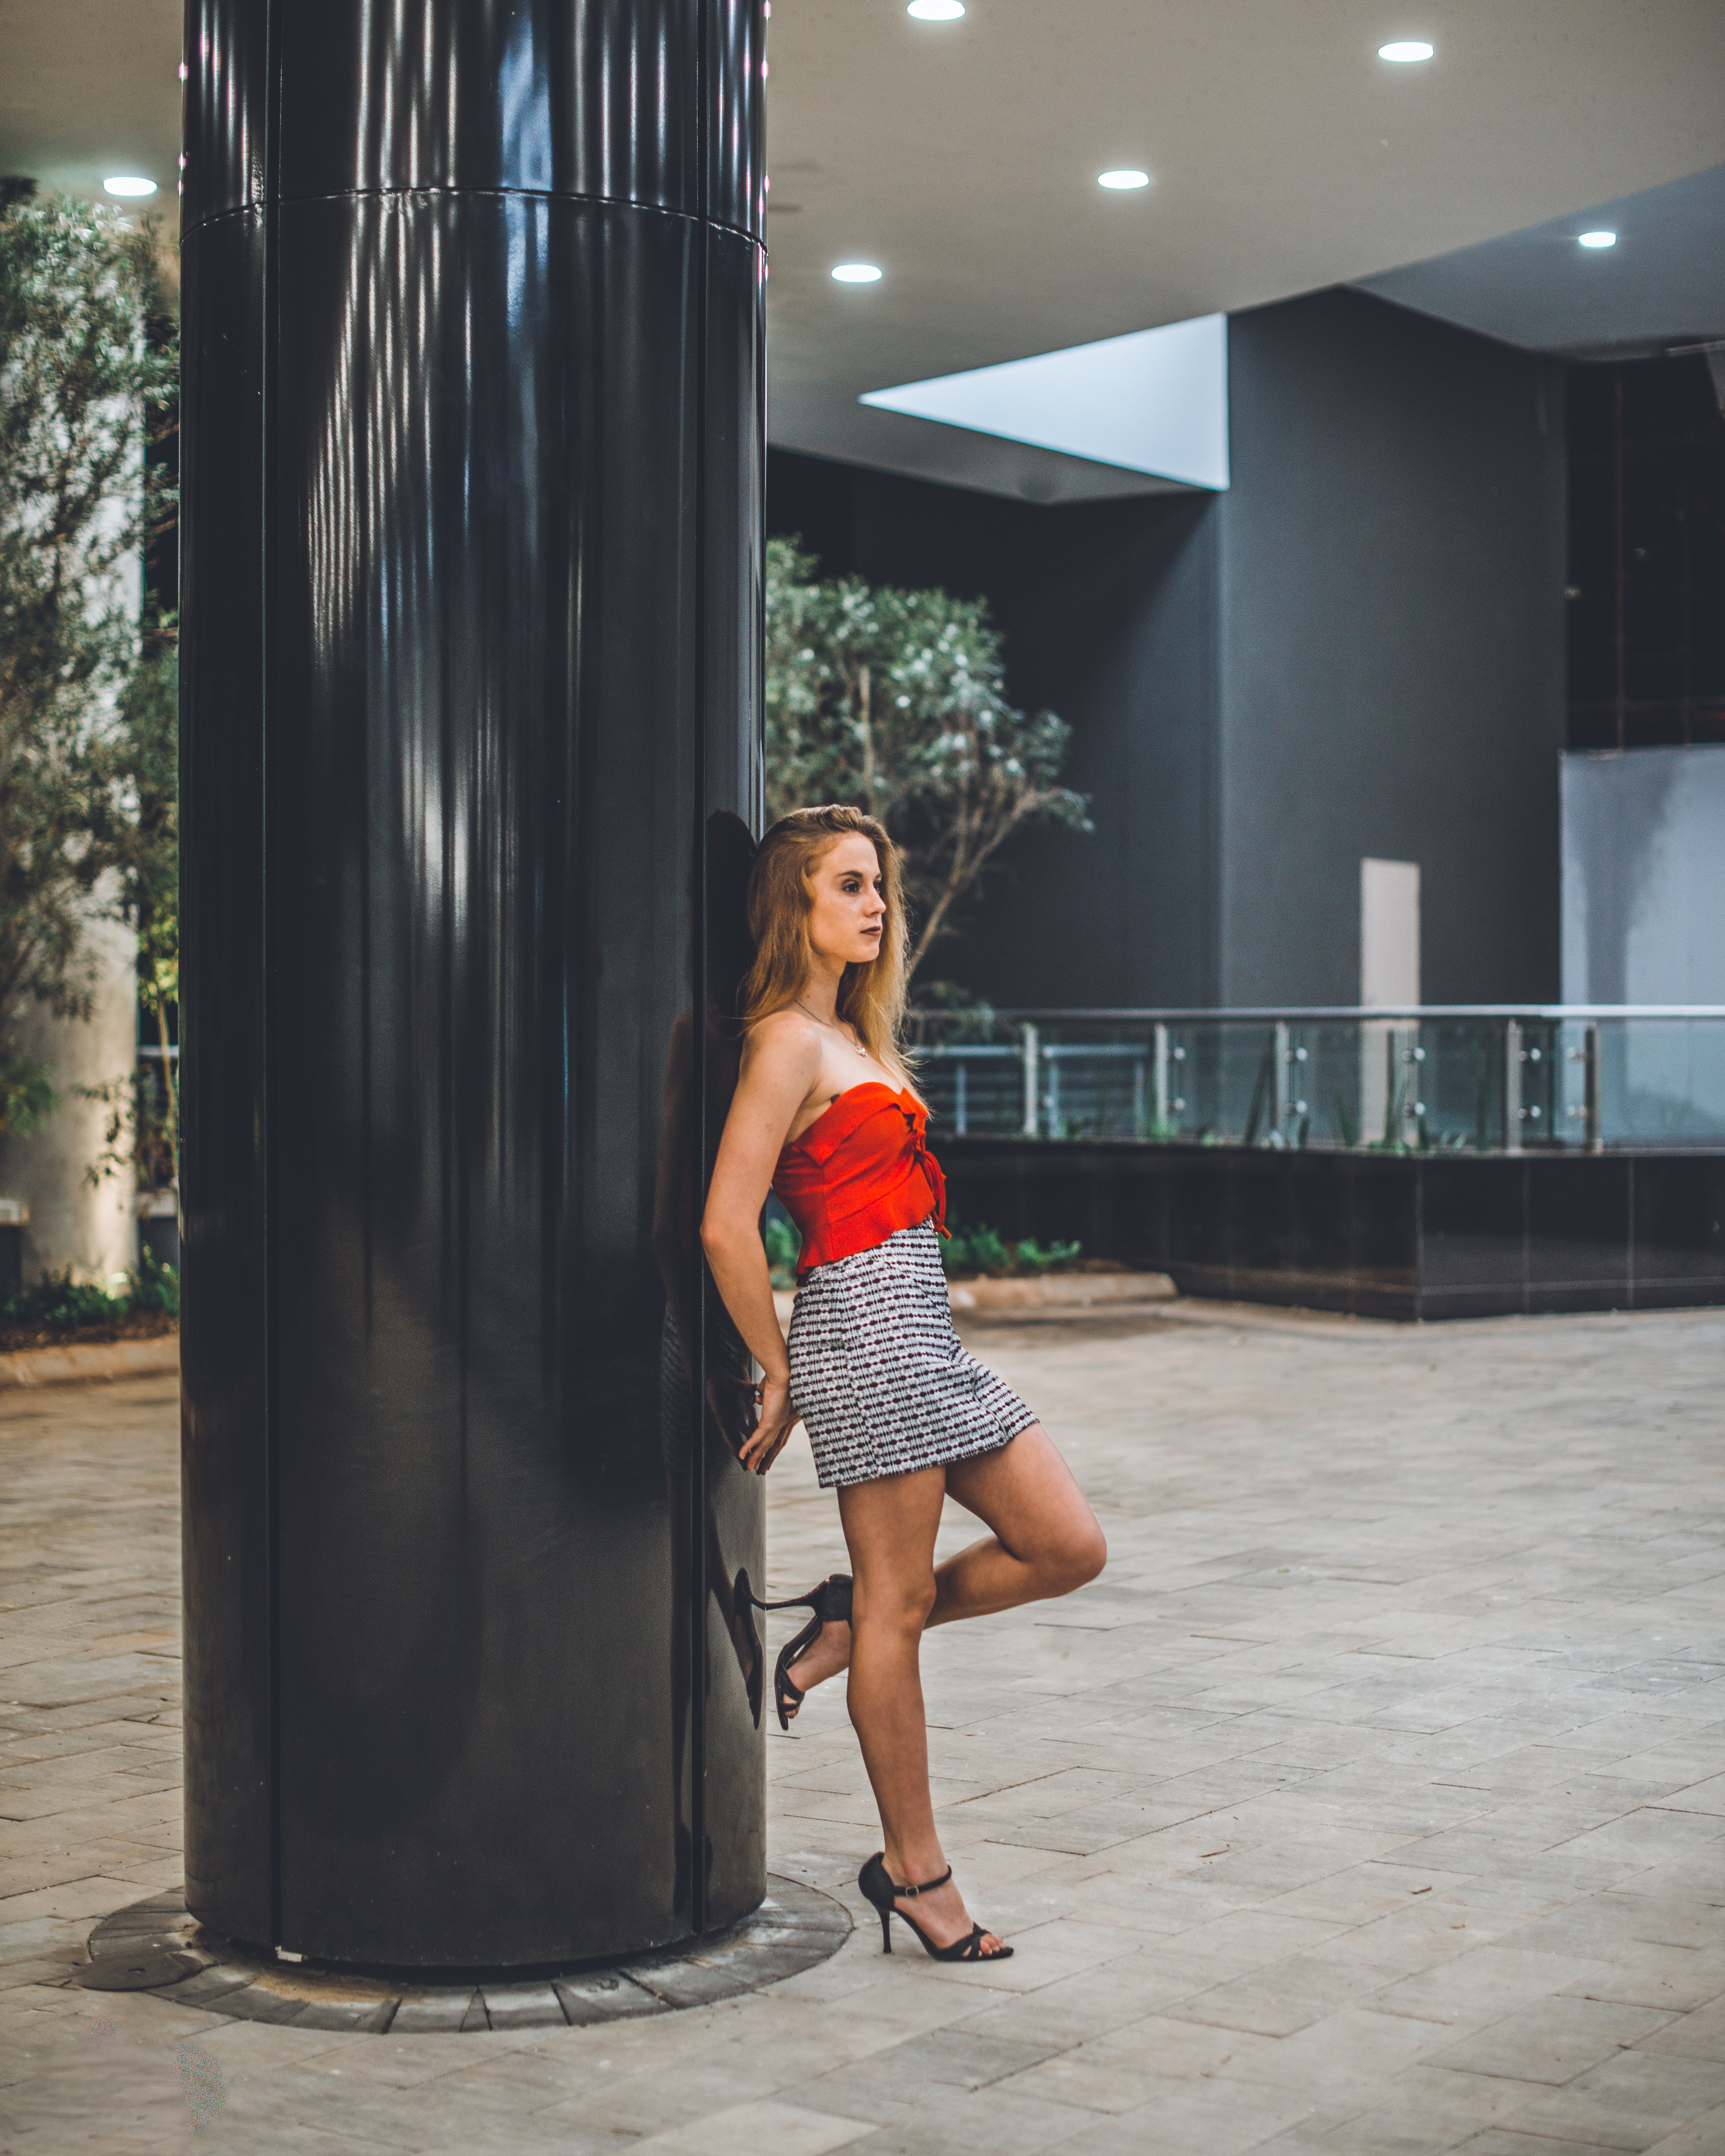
beauty, fashion, dress, architecture, tree, photography, long hair, column, photo shoot, vacation